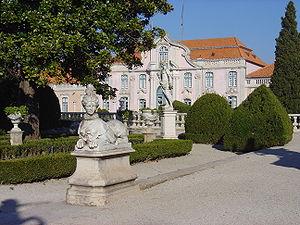
Le palais royal de Queluz est un château portugais du XVIIIᵉ siècle situé à Queluz, une freguesia de la municipalité de Sintra, dans le district de Lisbonne. Parmi les derniers grands bâtiments rococo construits en Europe, le palais a été conçu comme lieu de villégiature estivale pour Pierre III de Bragance, roi consort et futur mari de la reine Marie Iʳᵉ, sa nièce.